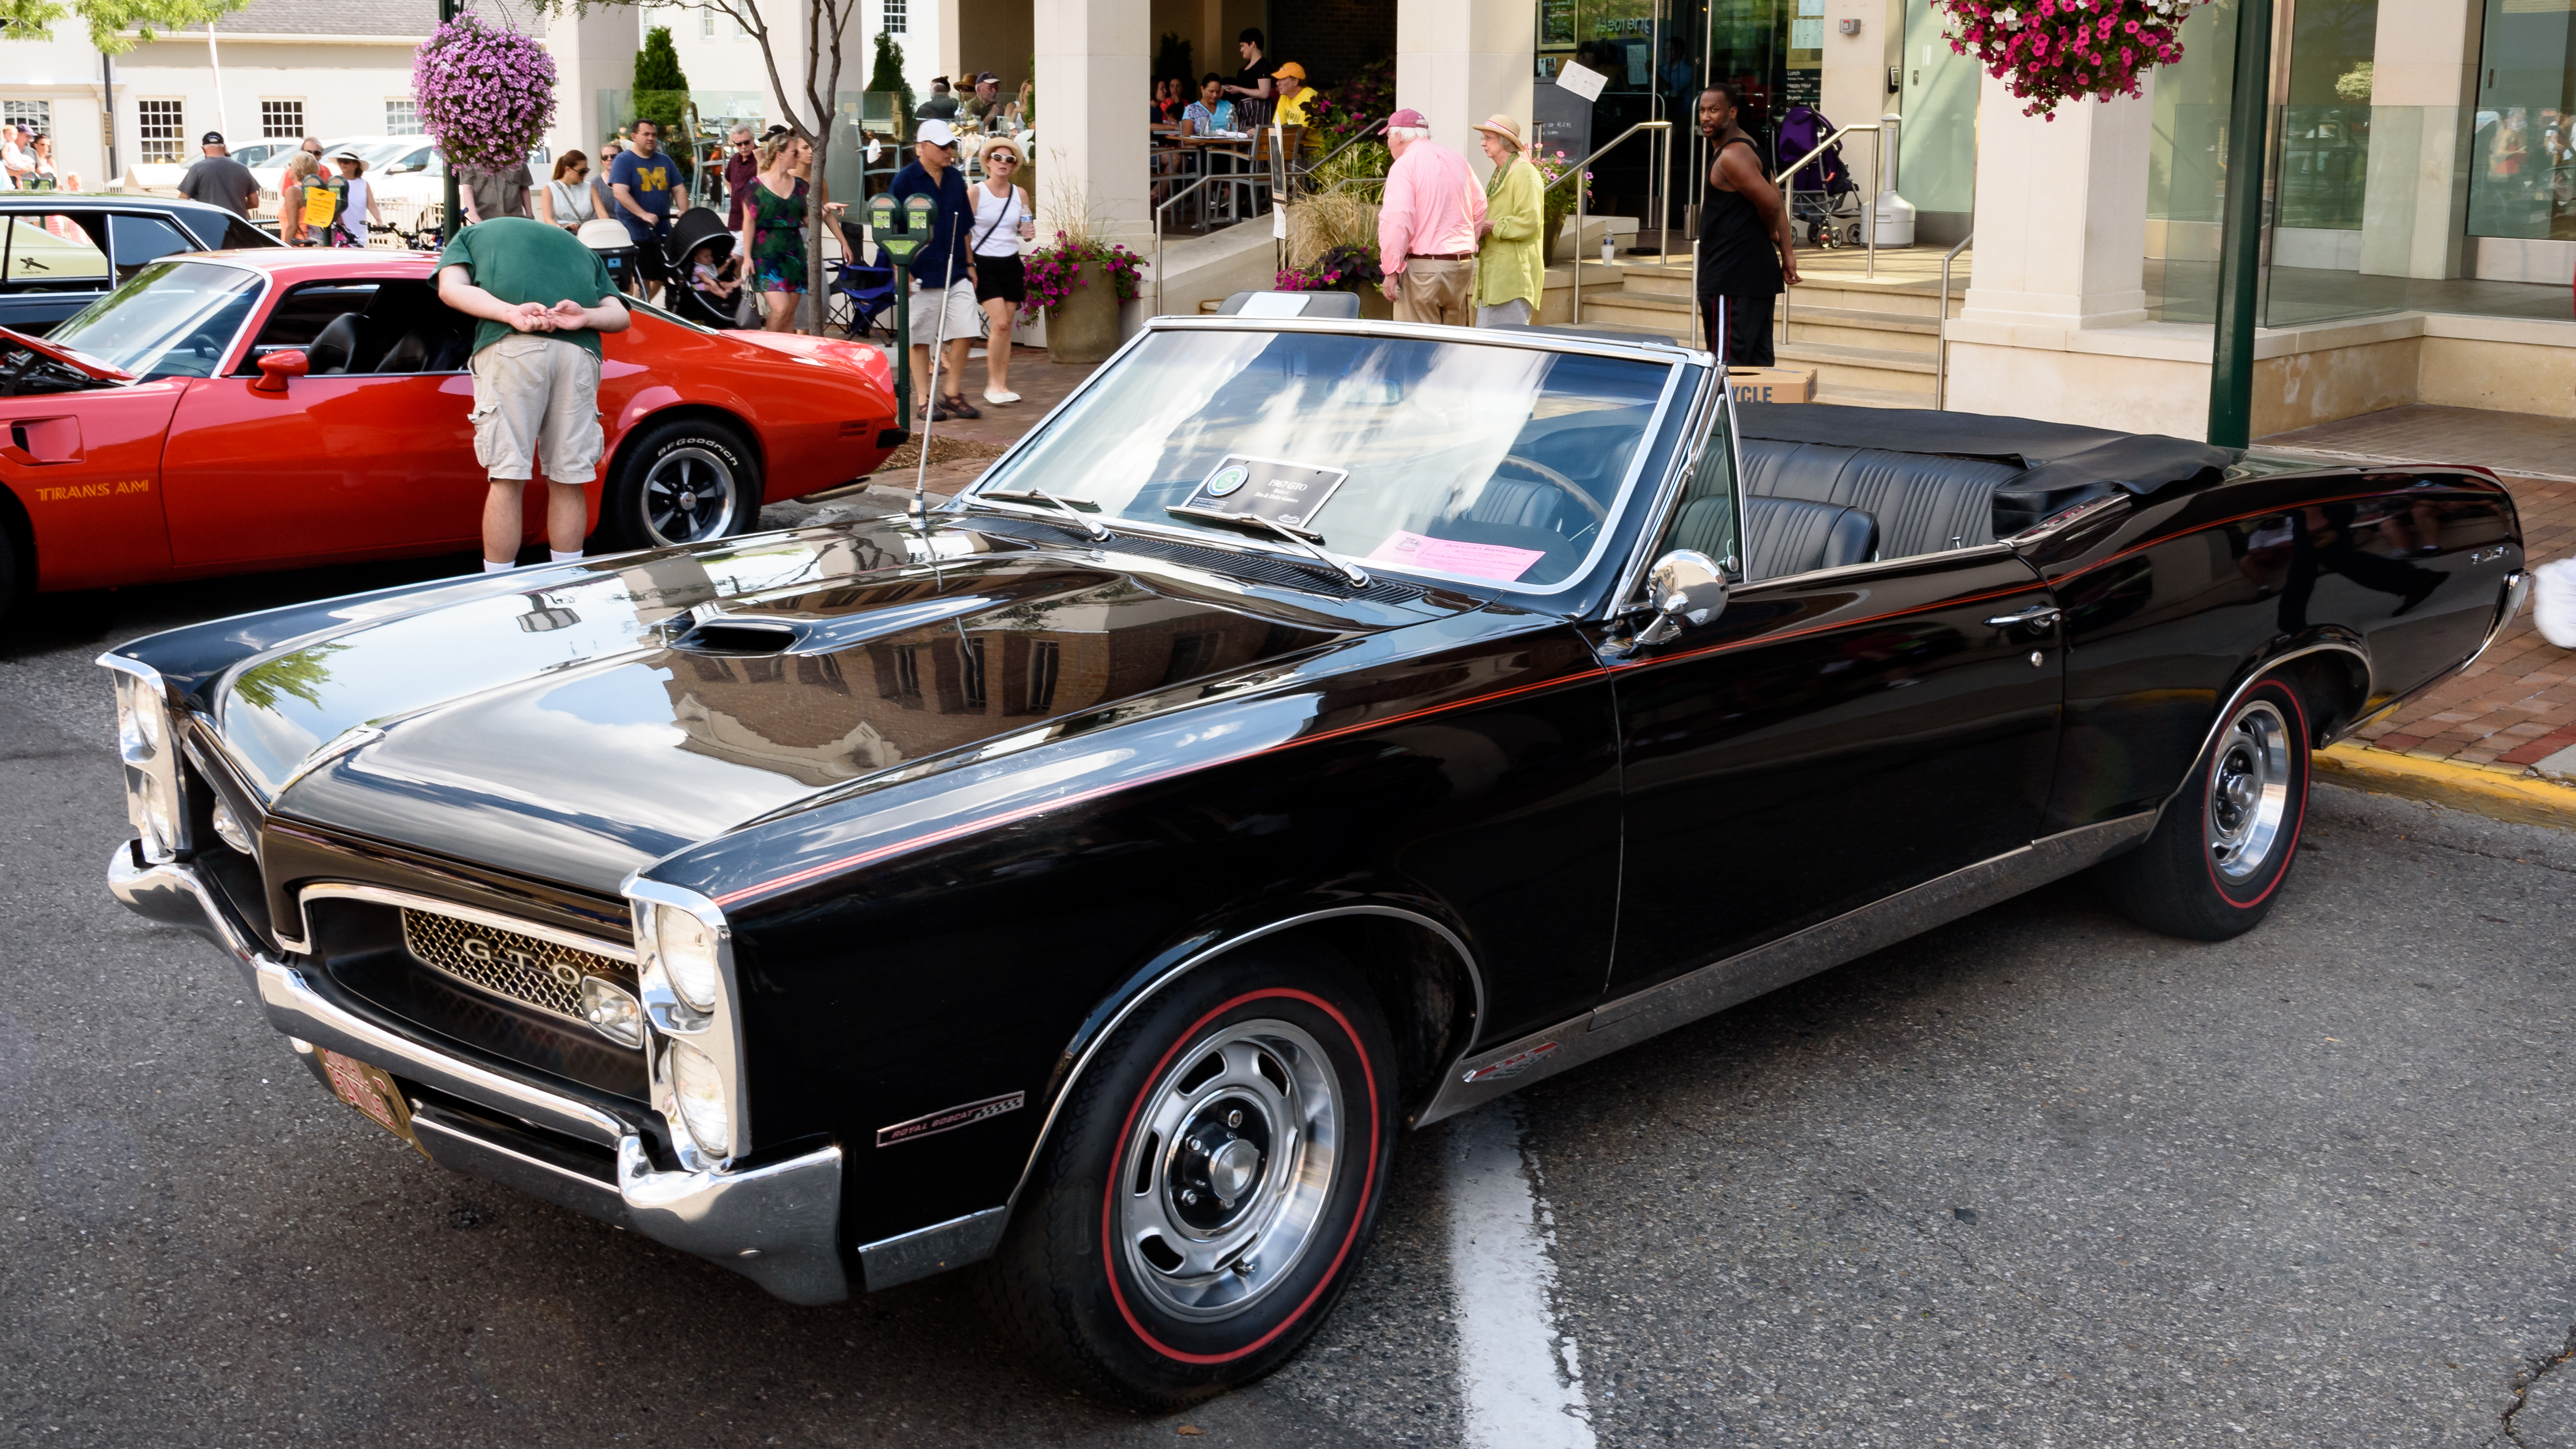
car, vehicle, show, nikon, muscle car, cruise, 2015, dream, american, unitedstates, sedan, birmingham, classic, d750, woodward, michigan, us, convertible, otherkeywords, coupe, antique car, auto show, land vehicle, automobile make, automotive exterior, compact car, pontiac gto